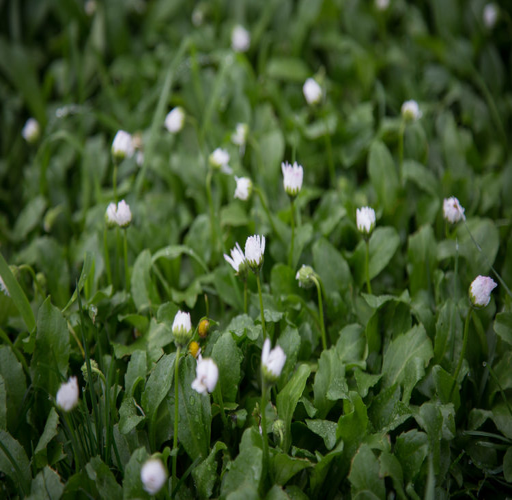
tiny white flowers blooming in the grass .